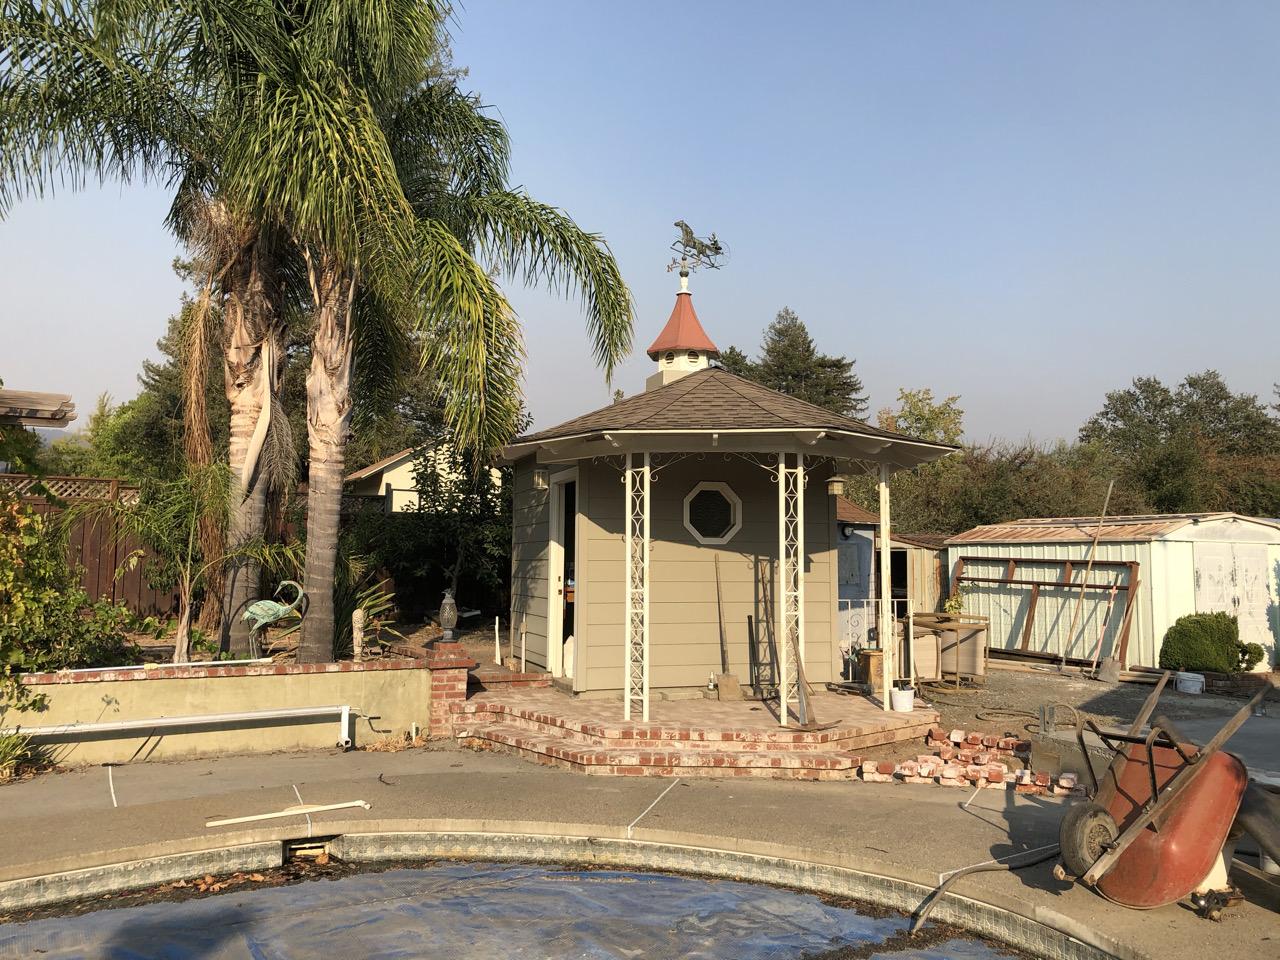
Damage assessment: no_damage